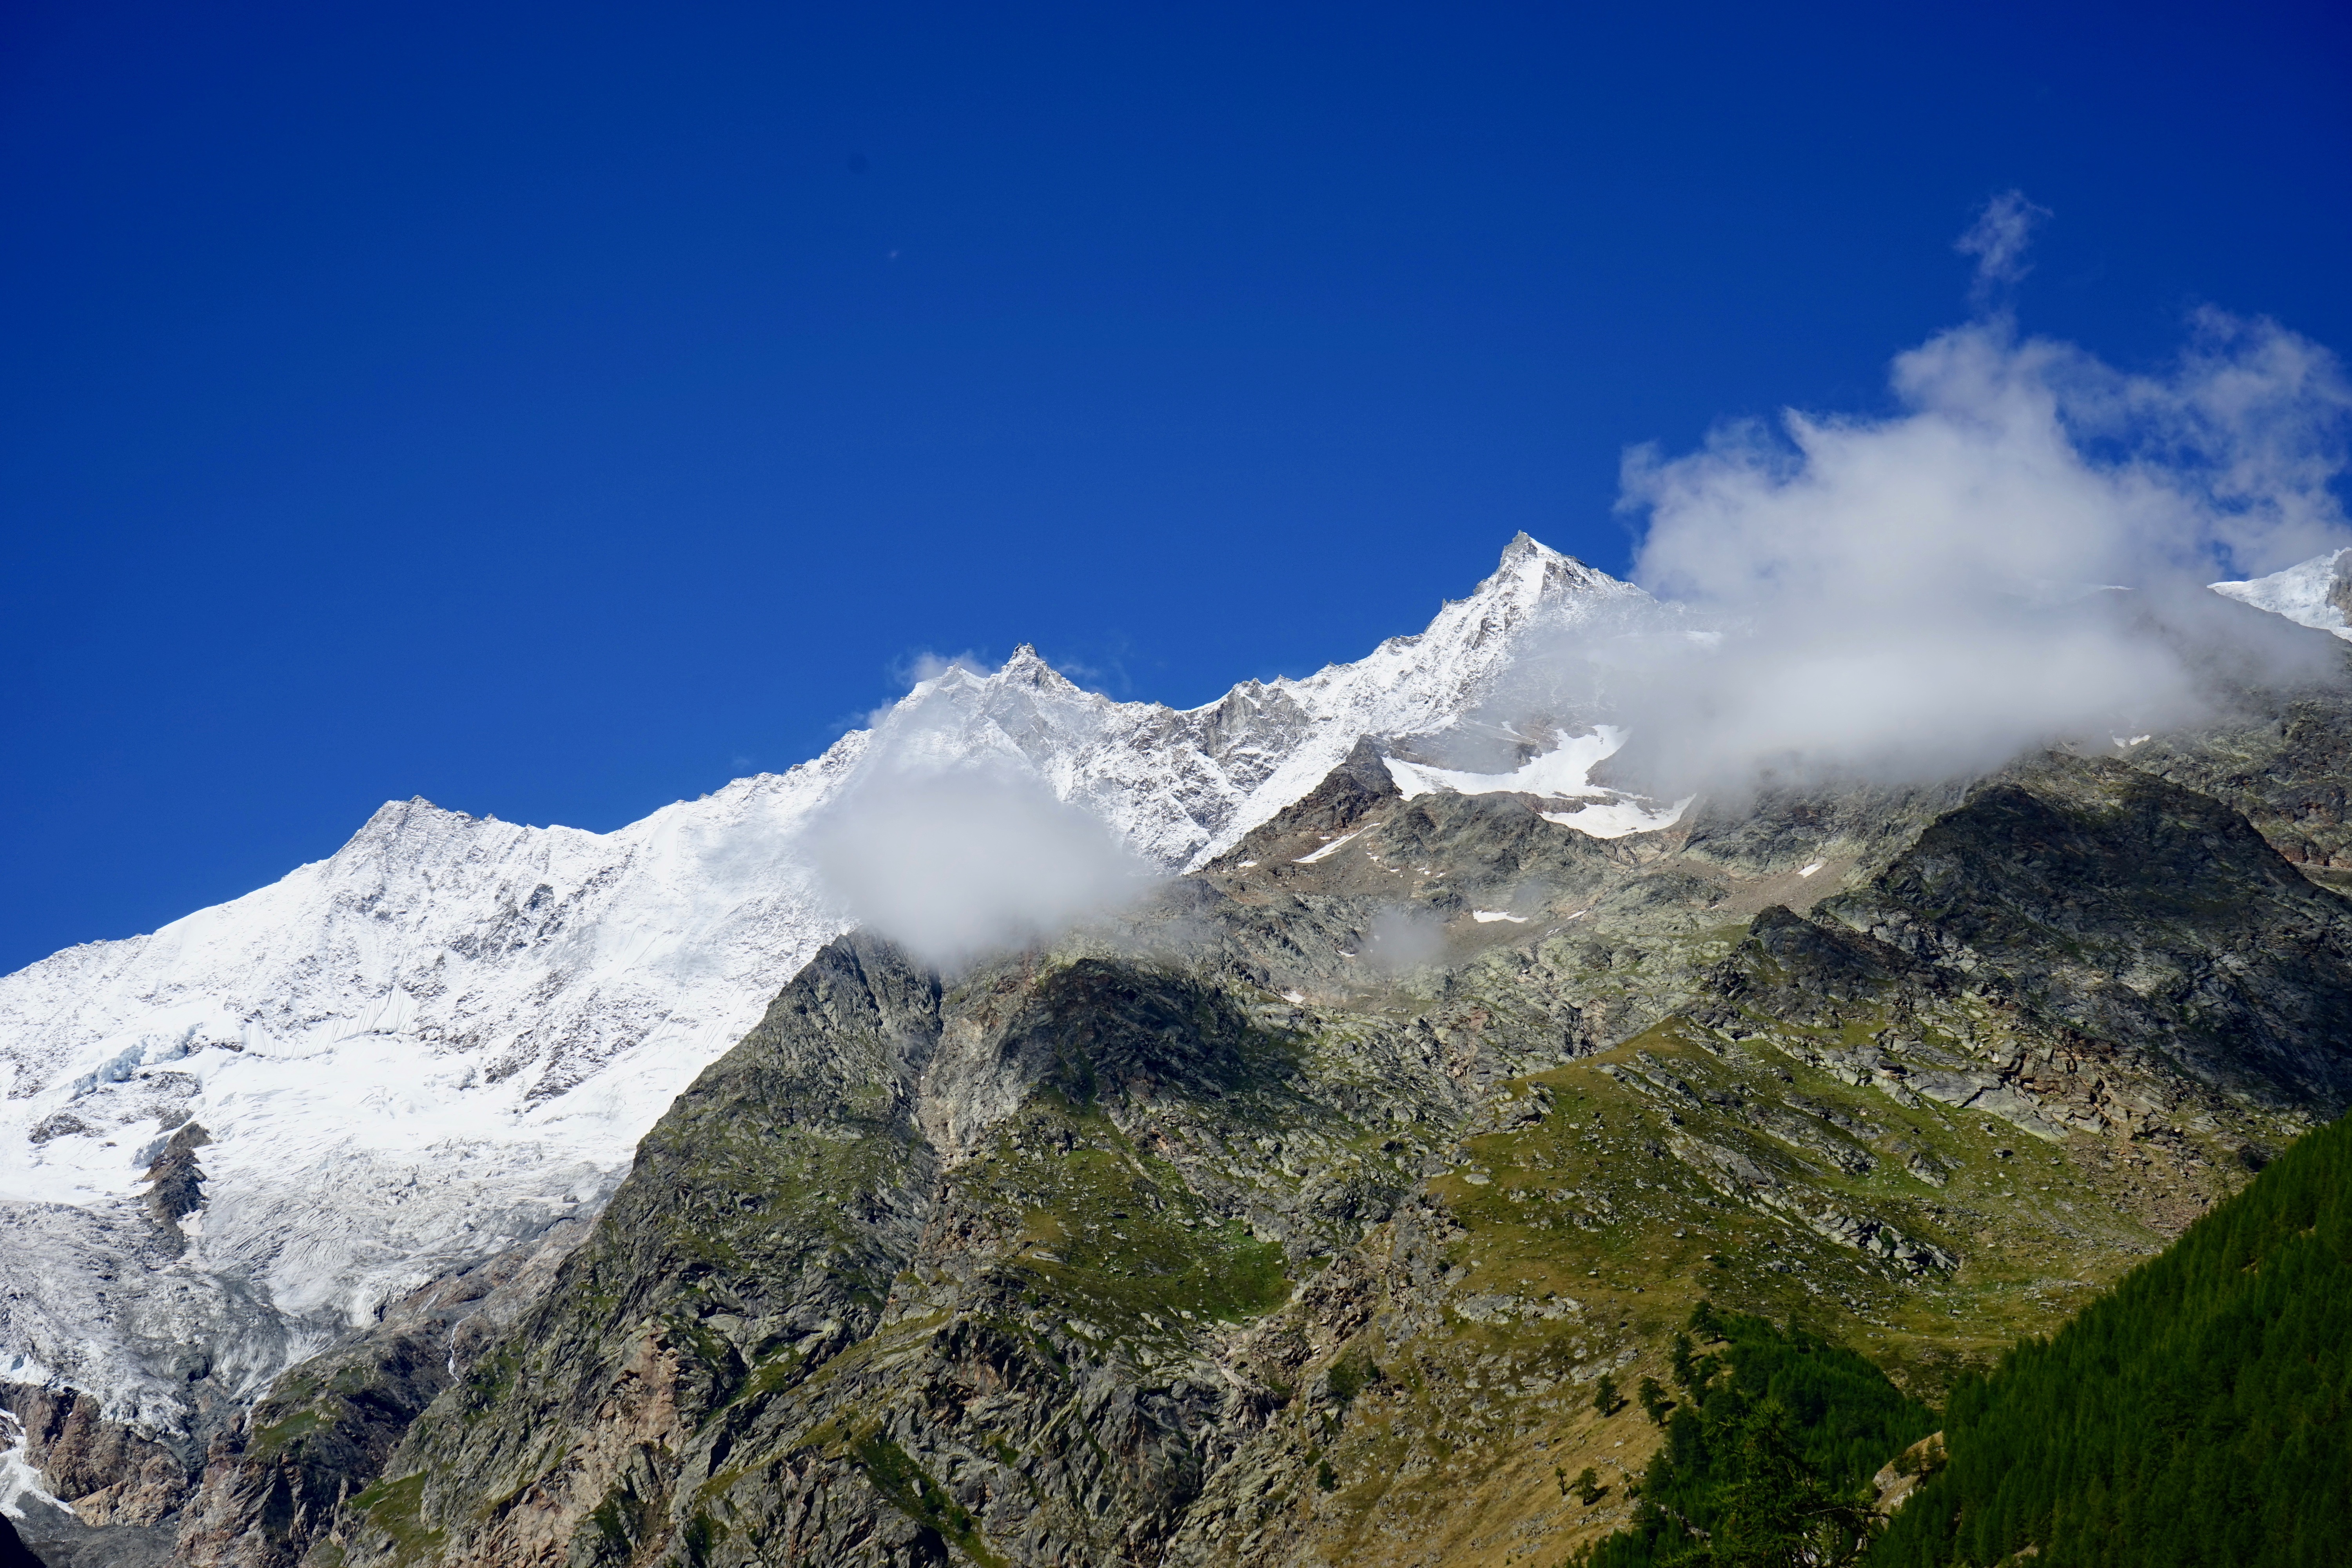
landscape, nature, mountain, snow, sky, adventure, mountain range, panorama, summer, alpine, ridge, summit, mountains, alps, plateau, switzerland, fell, cirque, high mountains, swiss alps, imposing, valais, landform, mountain pass, sowing, series 4000, bergsport, geographical feature, mountainous landforms, geological phenomenon